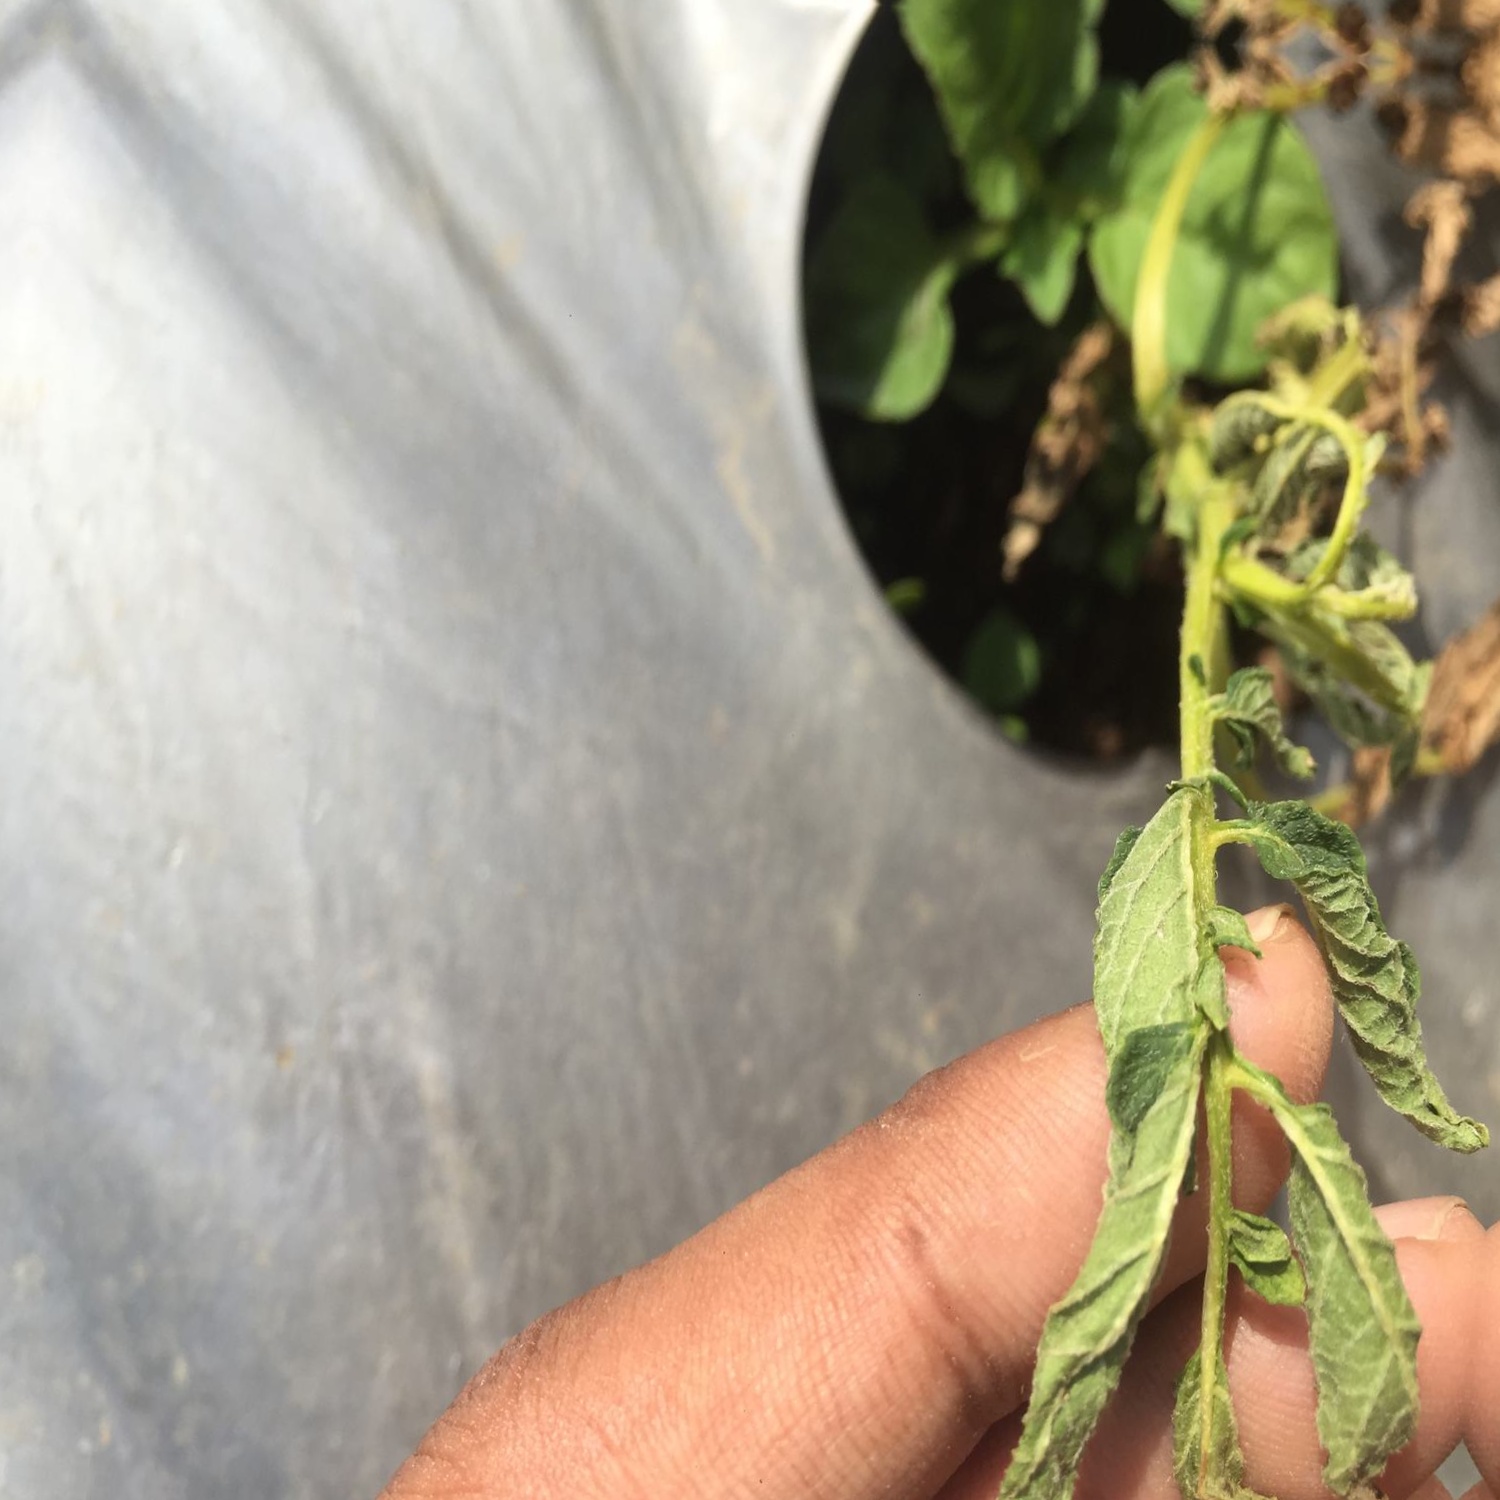
Etiqueta: Pudricion_Parda